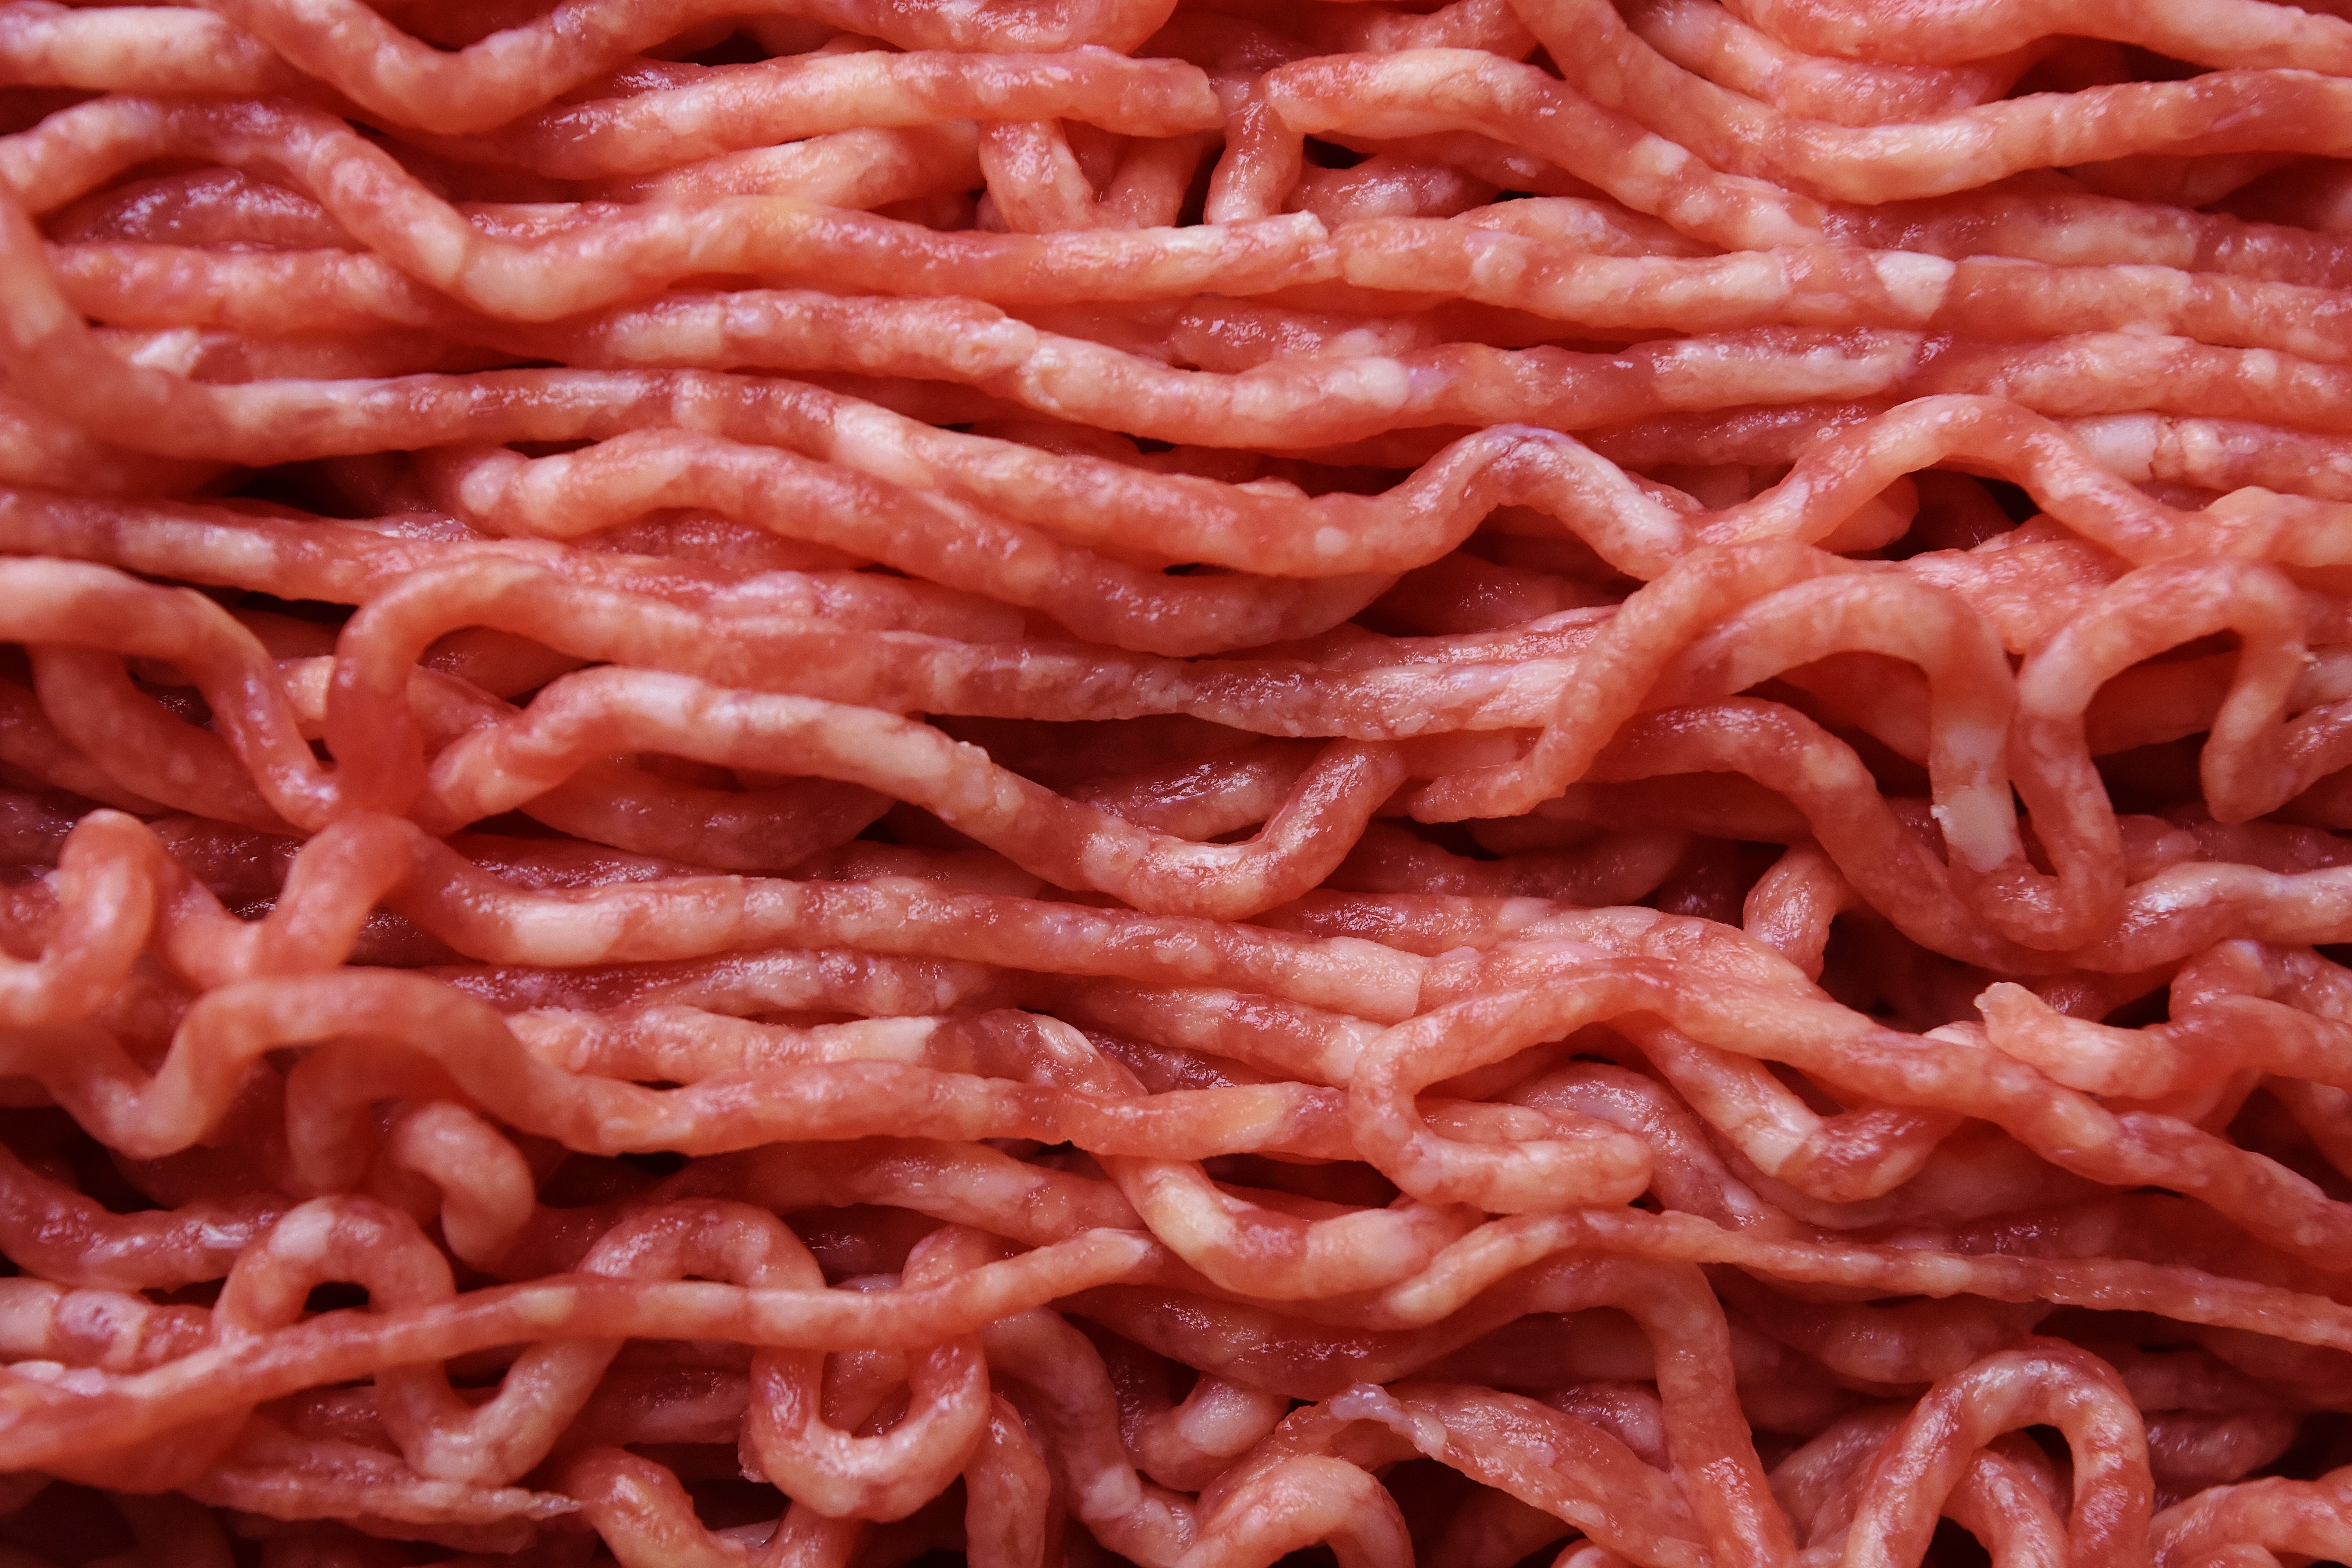
dish, food, eat, meat, pork, cuisine, beef, nutrition, raw, minced meat, mixed, red meat, animal source foods, kielbasa